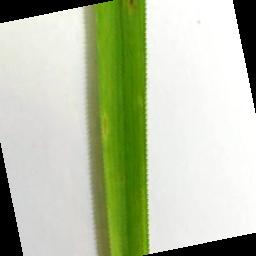
Label: Rice___Brown_Spot